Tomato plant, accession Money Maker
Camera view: horizontal (90 deg, fisheye); turntable rotation: 60 degrees
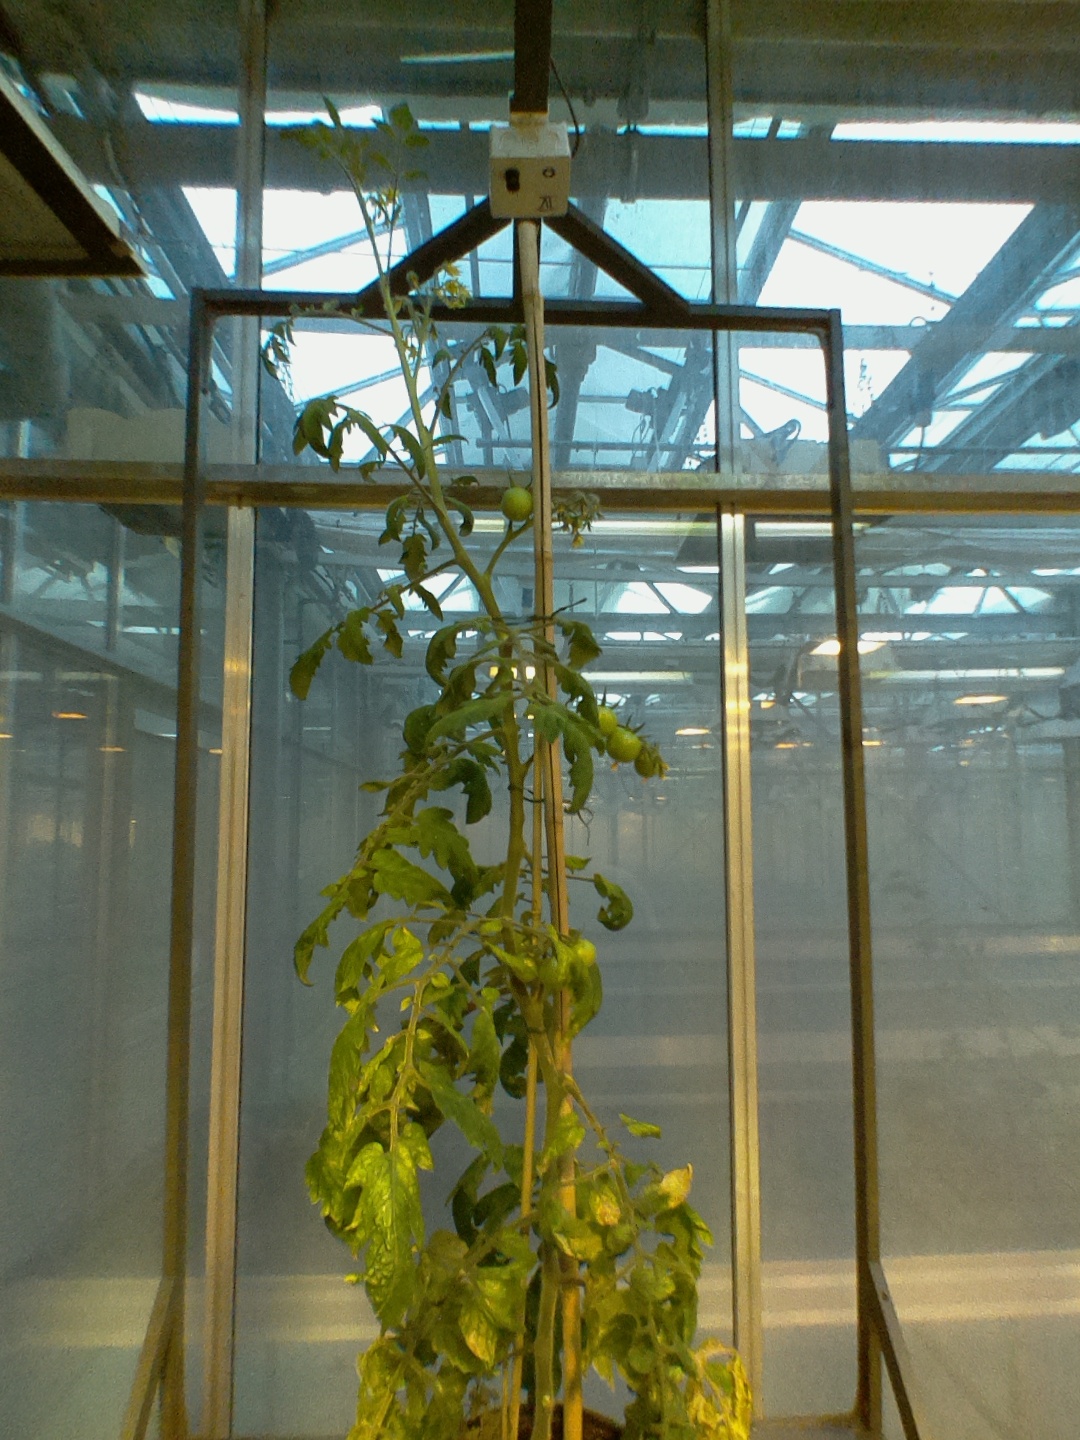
BBCH growth stage 72: 20%-30% of final fruit size